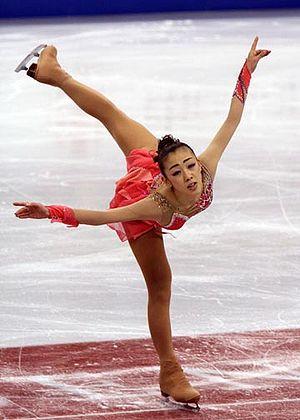
Fumie Suguri est une patineuse artistique japonaise. Elle est la première japonaise à avoir gagné le championnat des quatre continents.